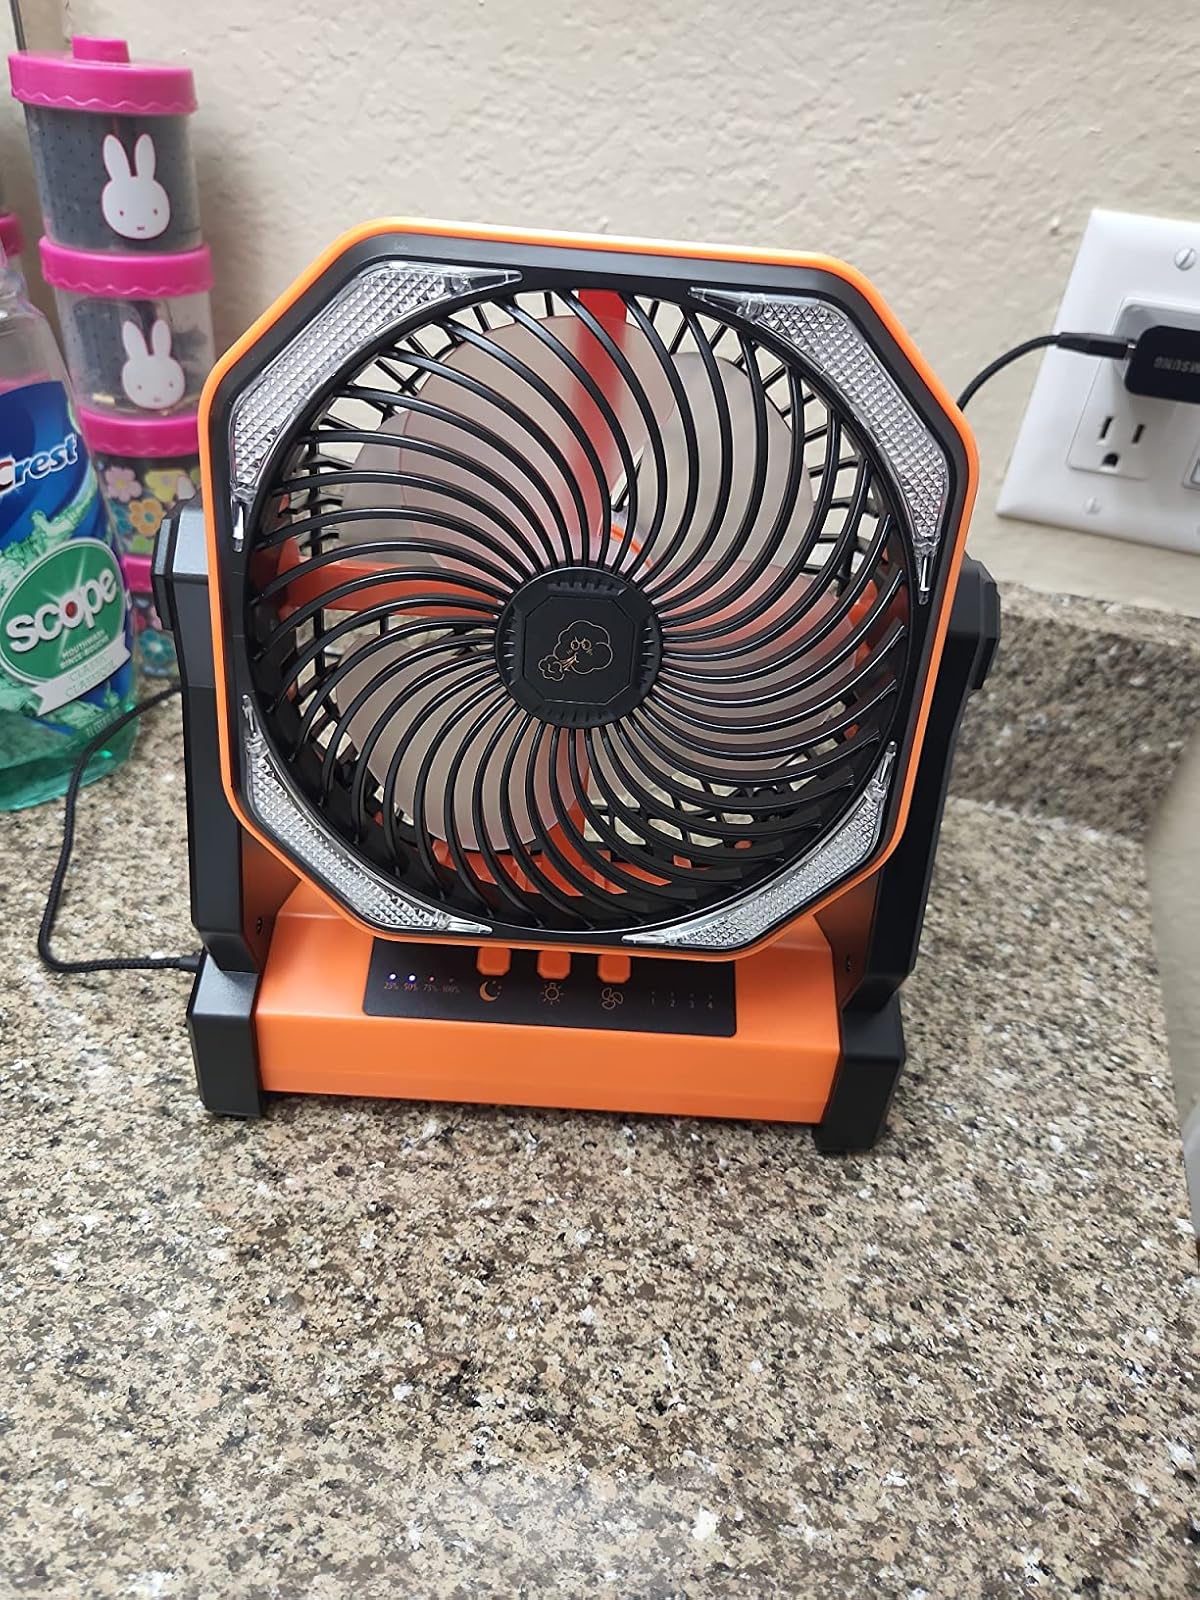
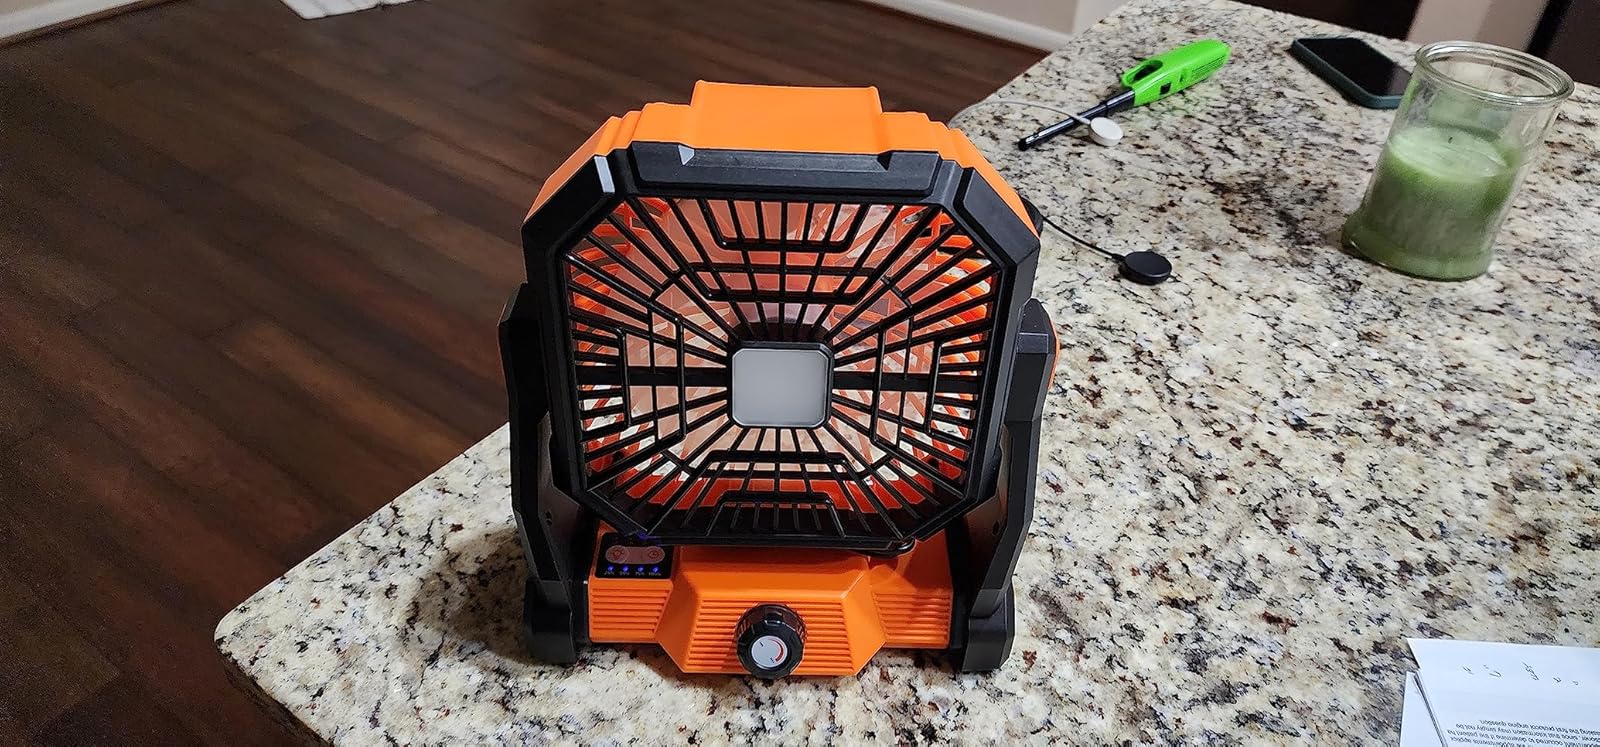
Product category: lantern
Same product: no